ZSU-57-2

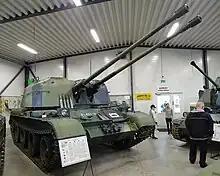
Finnish Army ItPsv SU-57-2 in Parola Tank Museum.

Finland imported 12 ZSU-57-2 SPAAGs between 1960 and 1961 alongside other kinds of Soviet equipment. The ZSU-57-2"s" were designated 57 ItPsv SU 57-2, some of them remained in service to the end of the century. A ZSU-57-2M modernization programme was being developed in Finland which would equip the vehicle with radar and configurable ammunition. However, after the prototype was produced the project was abandoned because of high costs. ItPsv SU-57"s" were withdrawn from service in 2006.